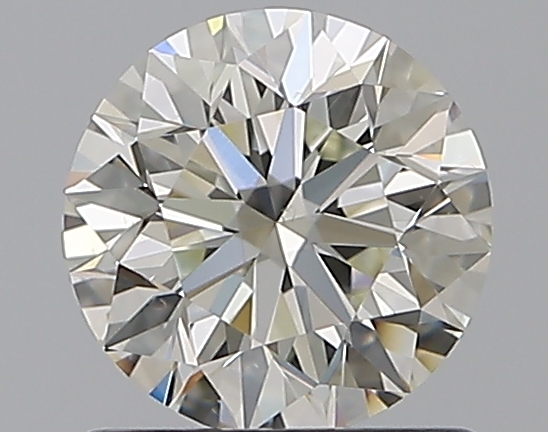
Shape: round
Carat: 0.9
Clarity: VS1
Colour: J
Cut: EX
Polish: EX
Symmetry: EX
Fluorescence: N
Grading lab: GIA
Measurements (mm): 6.11 x 6.14 x 3.88